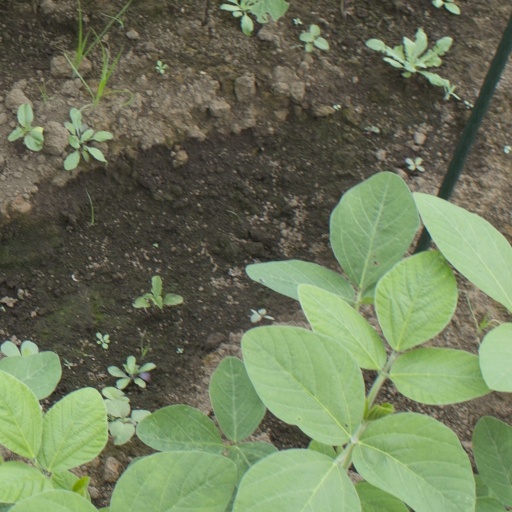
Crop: soybean